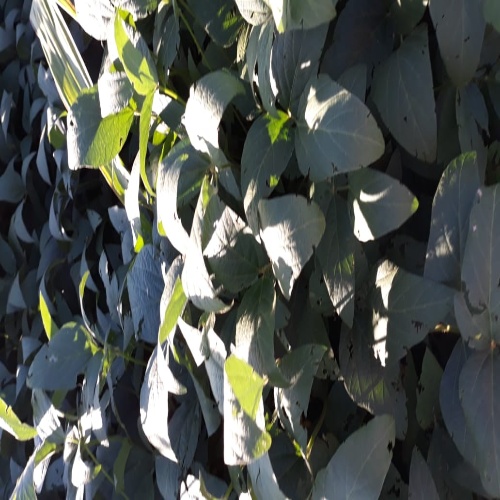
Label: Diabrotica_speciosa